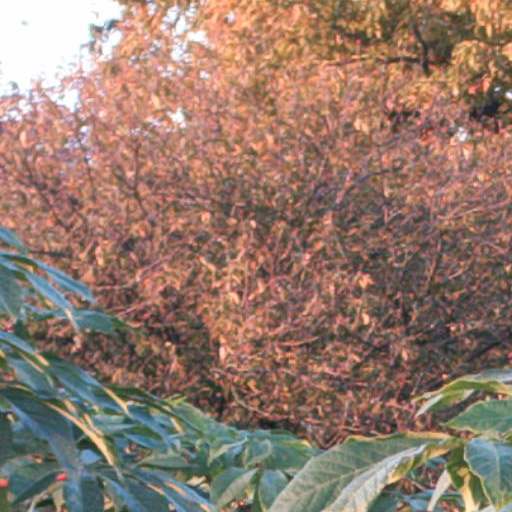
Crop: cassava